David Scott

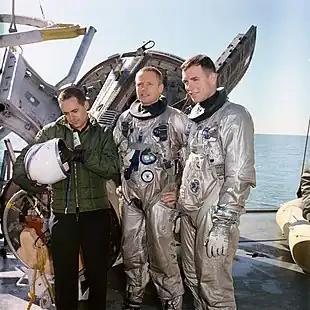
Scott (right) and Neil Armstrong (center) train for water egress.

Scott found Armstrong something of a taskmaster, but the two men greatly respected each other and worked well together. They spent most of the seven months before launch in each other's company. One part of the training that Scott undertook without Armstrong was riding the Vomit Comet, where he practiced in preparation for a planned spacewalk.